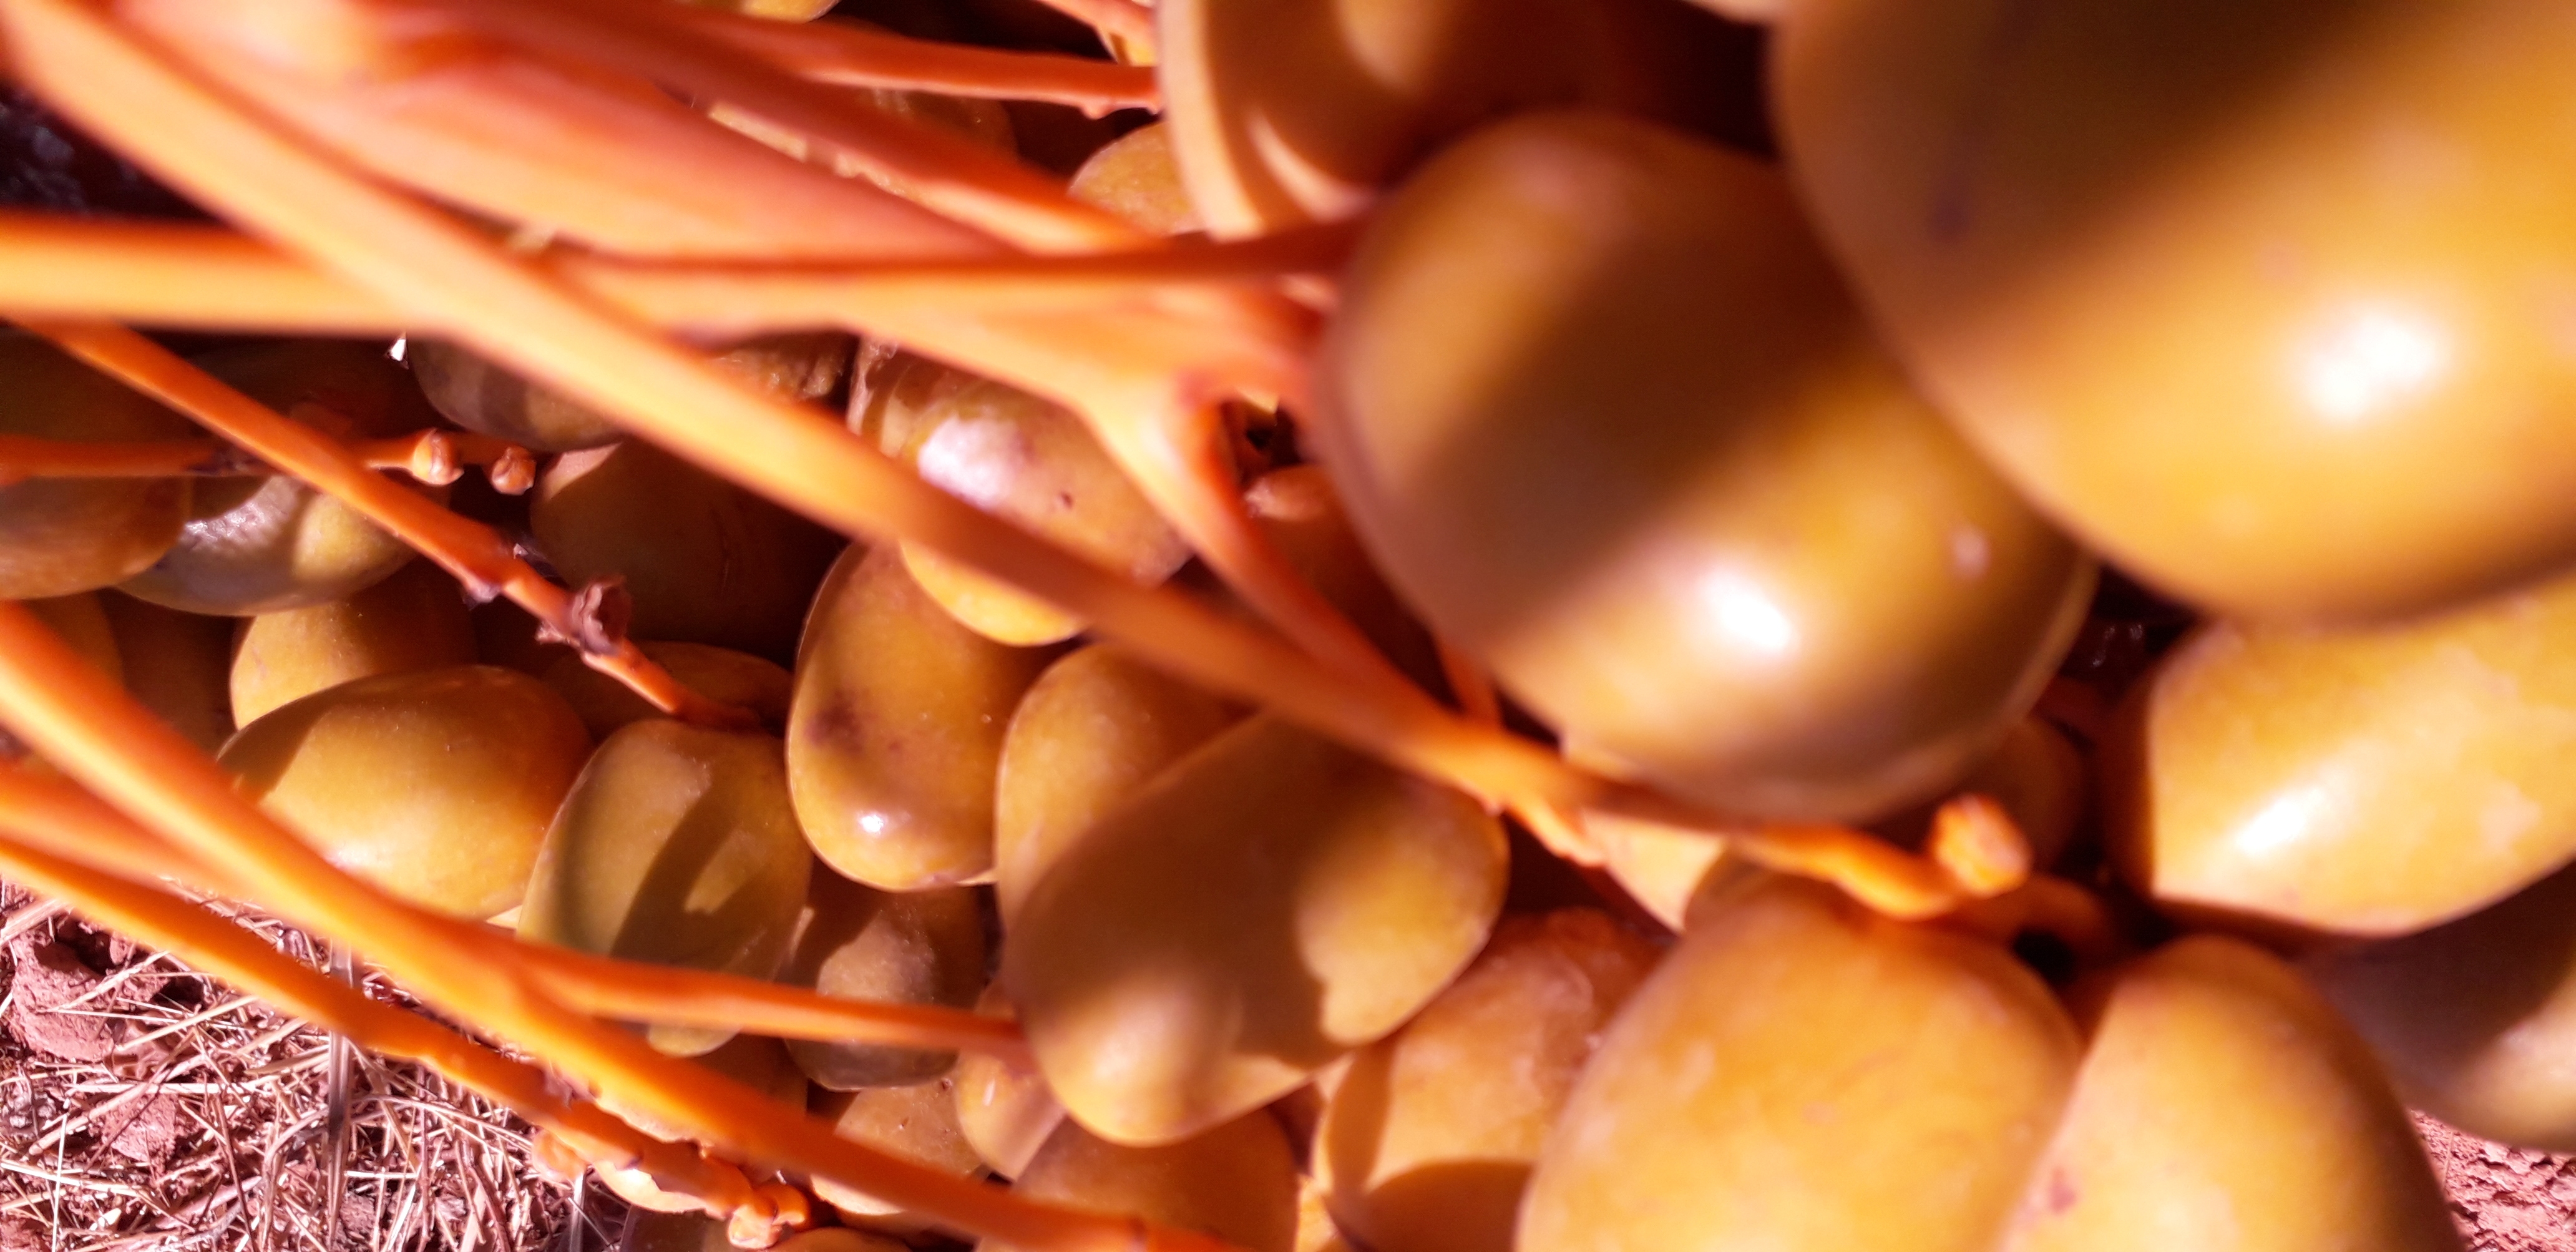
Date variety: Boufagous